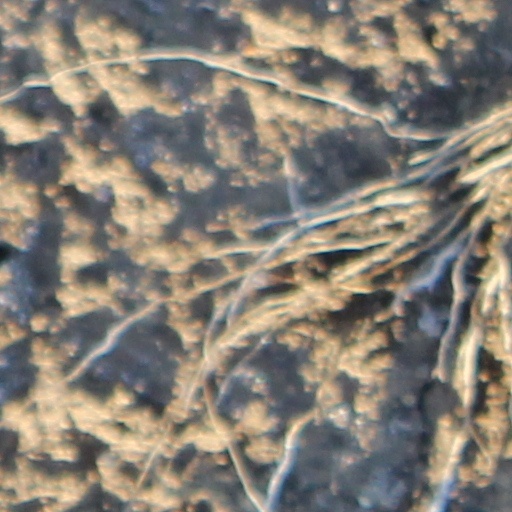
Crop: wheat